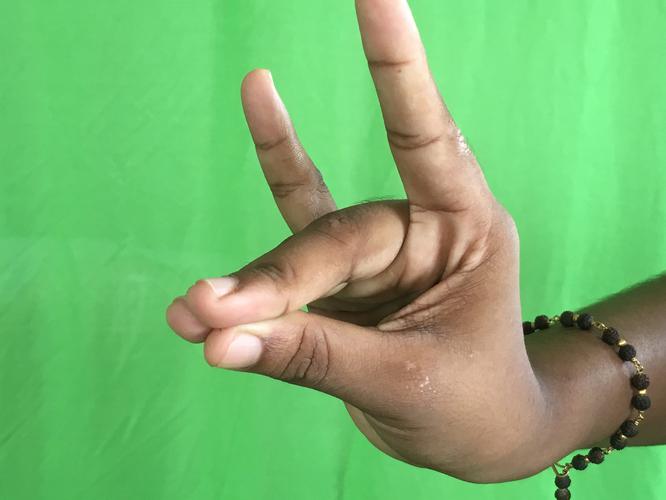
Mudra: Simhamukham
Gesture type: single_hand